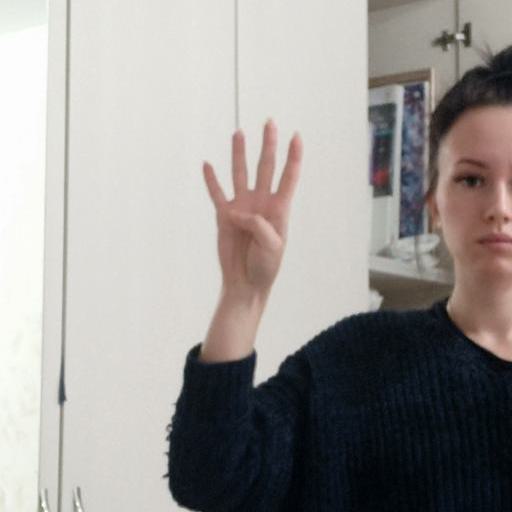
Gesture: four